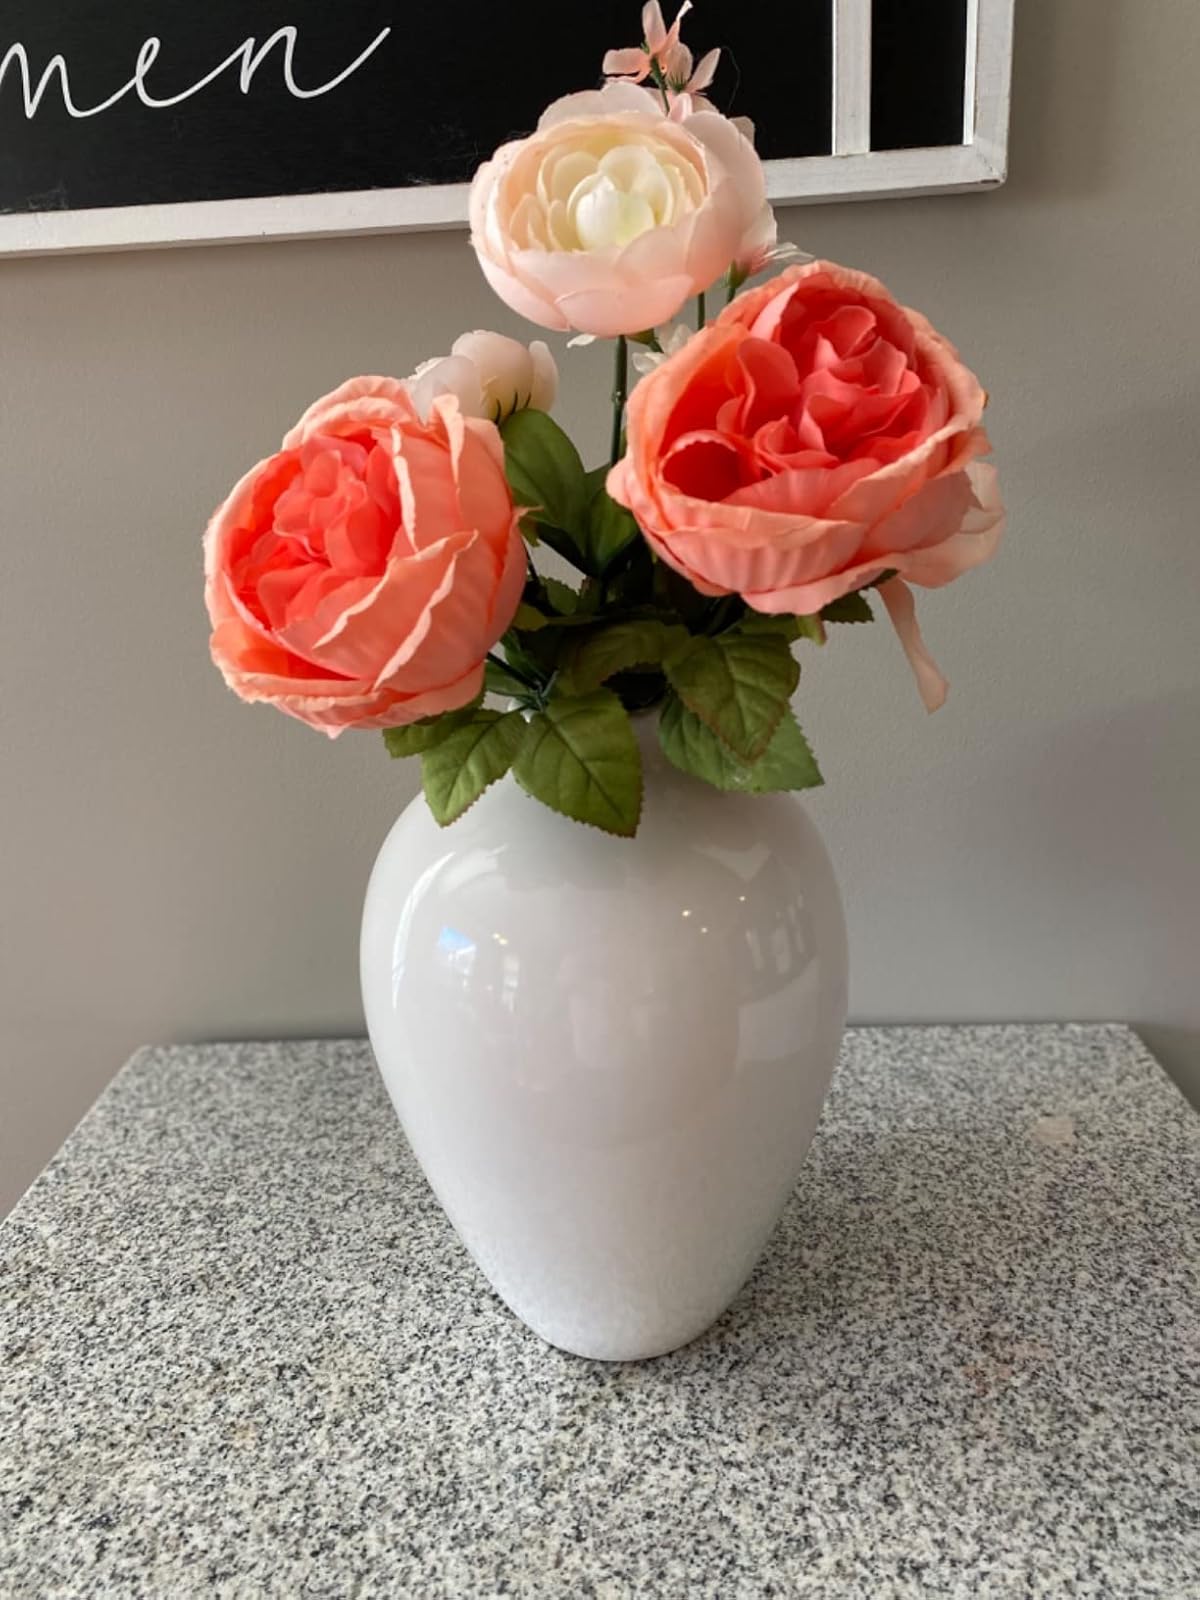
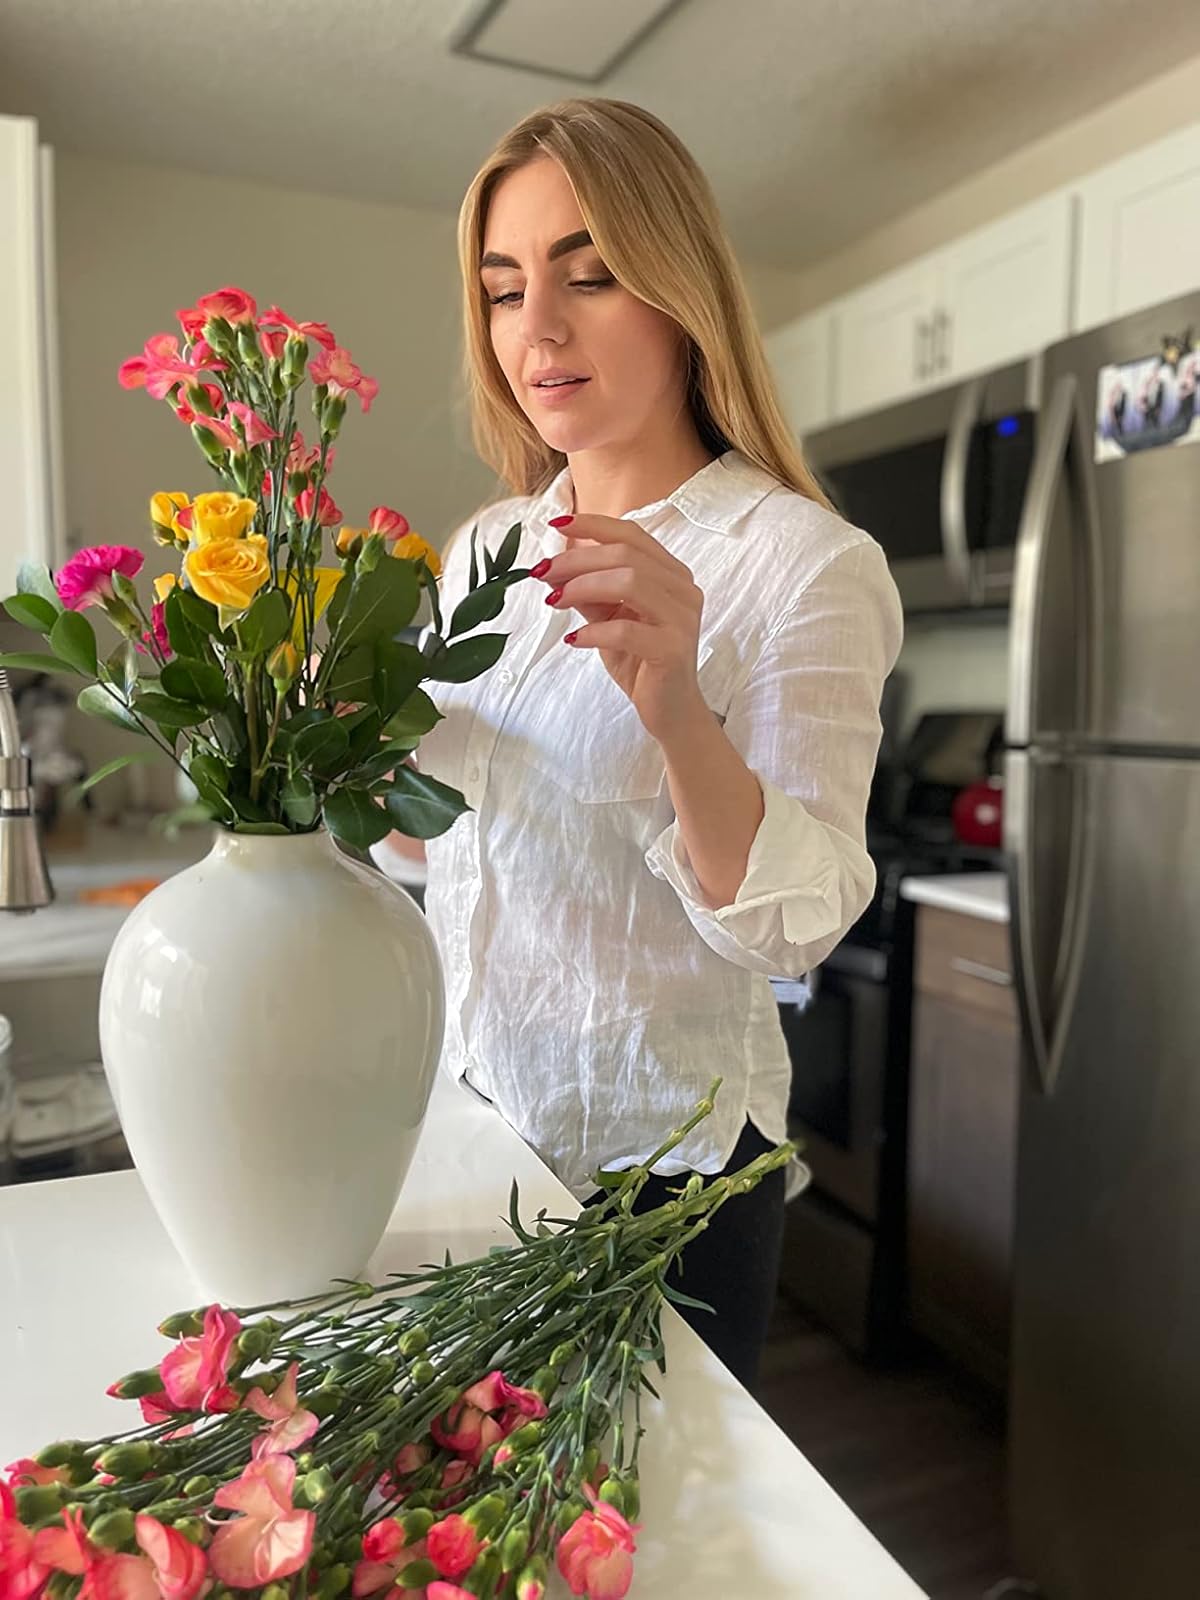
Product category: vase
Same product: yes